Victoria the White Cat

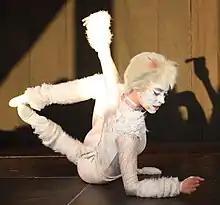
Victoria, from a promotional event in Germany in 2011

Victoria is a principal character in the 1981 musical "Cats", written by Andrew Lloyd Webber based on T. S. Eliot's 1939 "Old Possum's Book of Practical Cats". Primarily a dance role with no solo singing parts, the role demands extensive ballet training and a high degree of flexibility. The character is featured in a ballet solo ("White Cat Solo") as well as a pas de deux in the musical, and leads most of the ensemble dance routines.